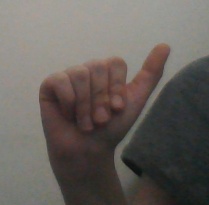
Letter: dhad